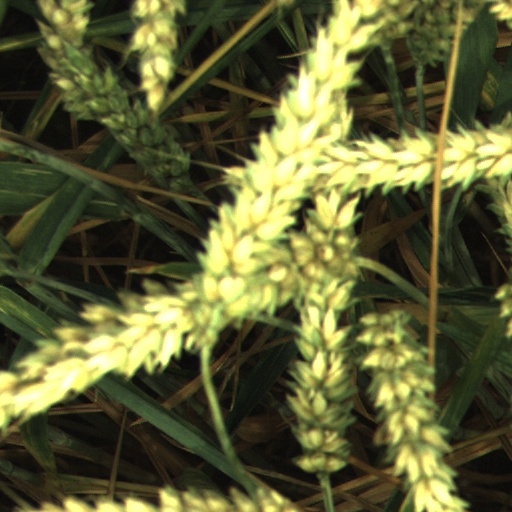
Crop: wheat